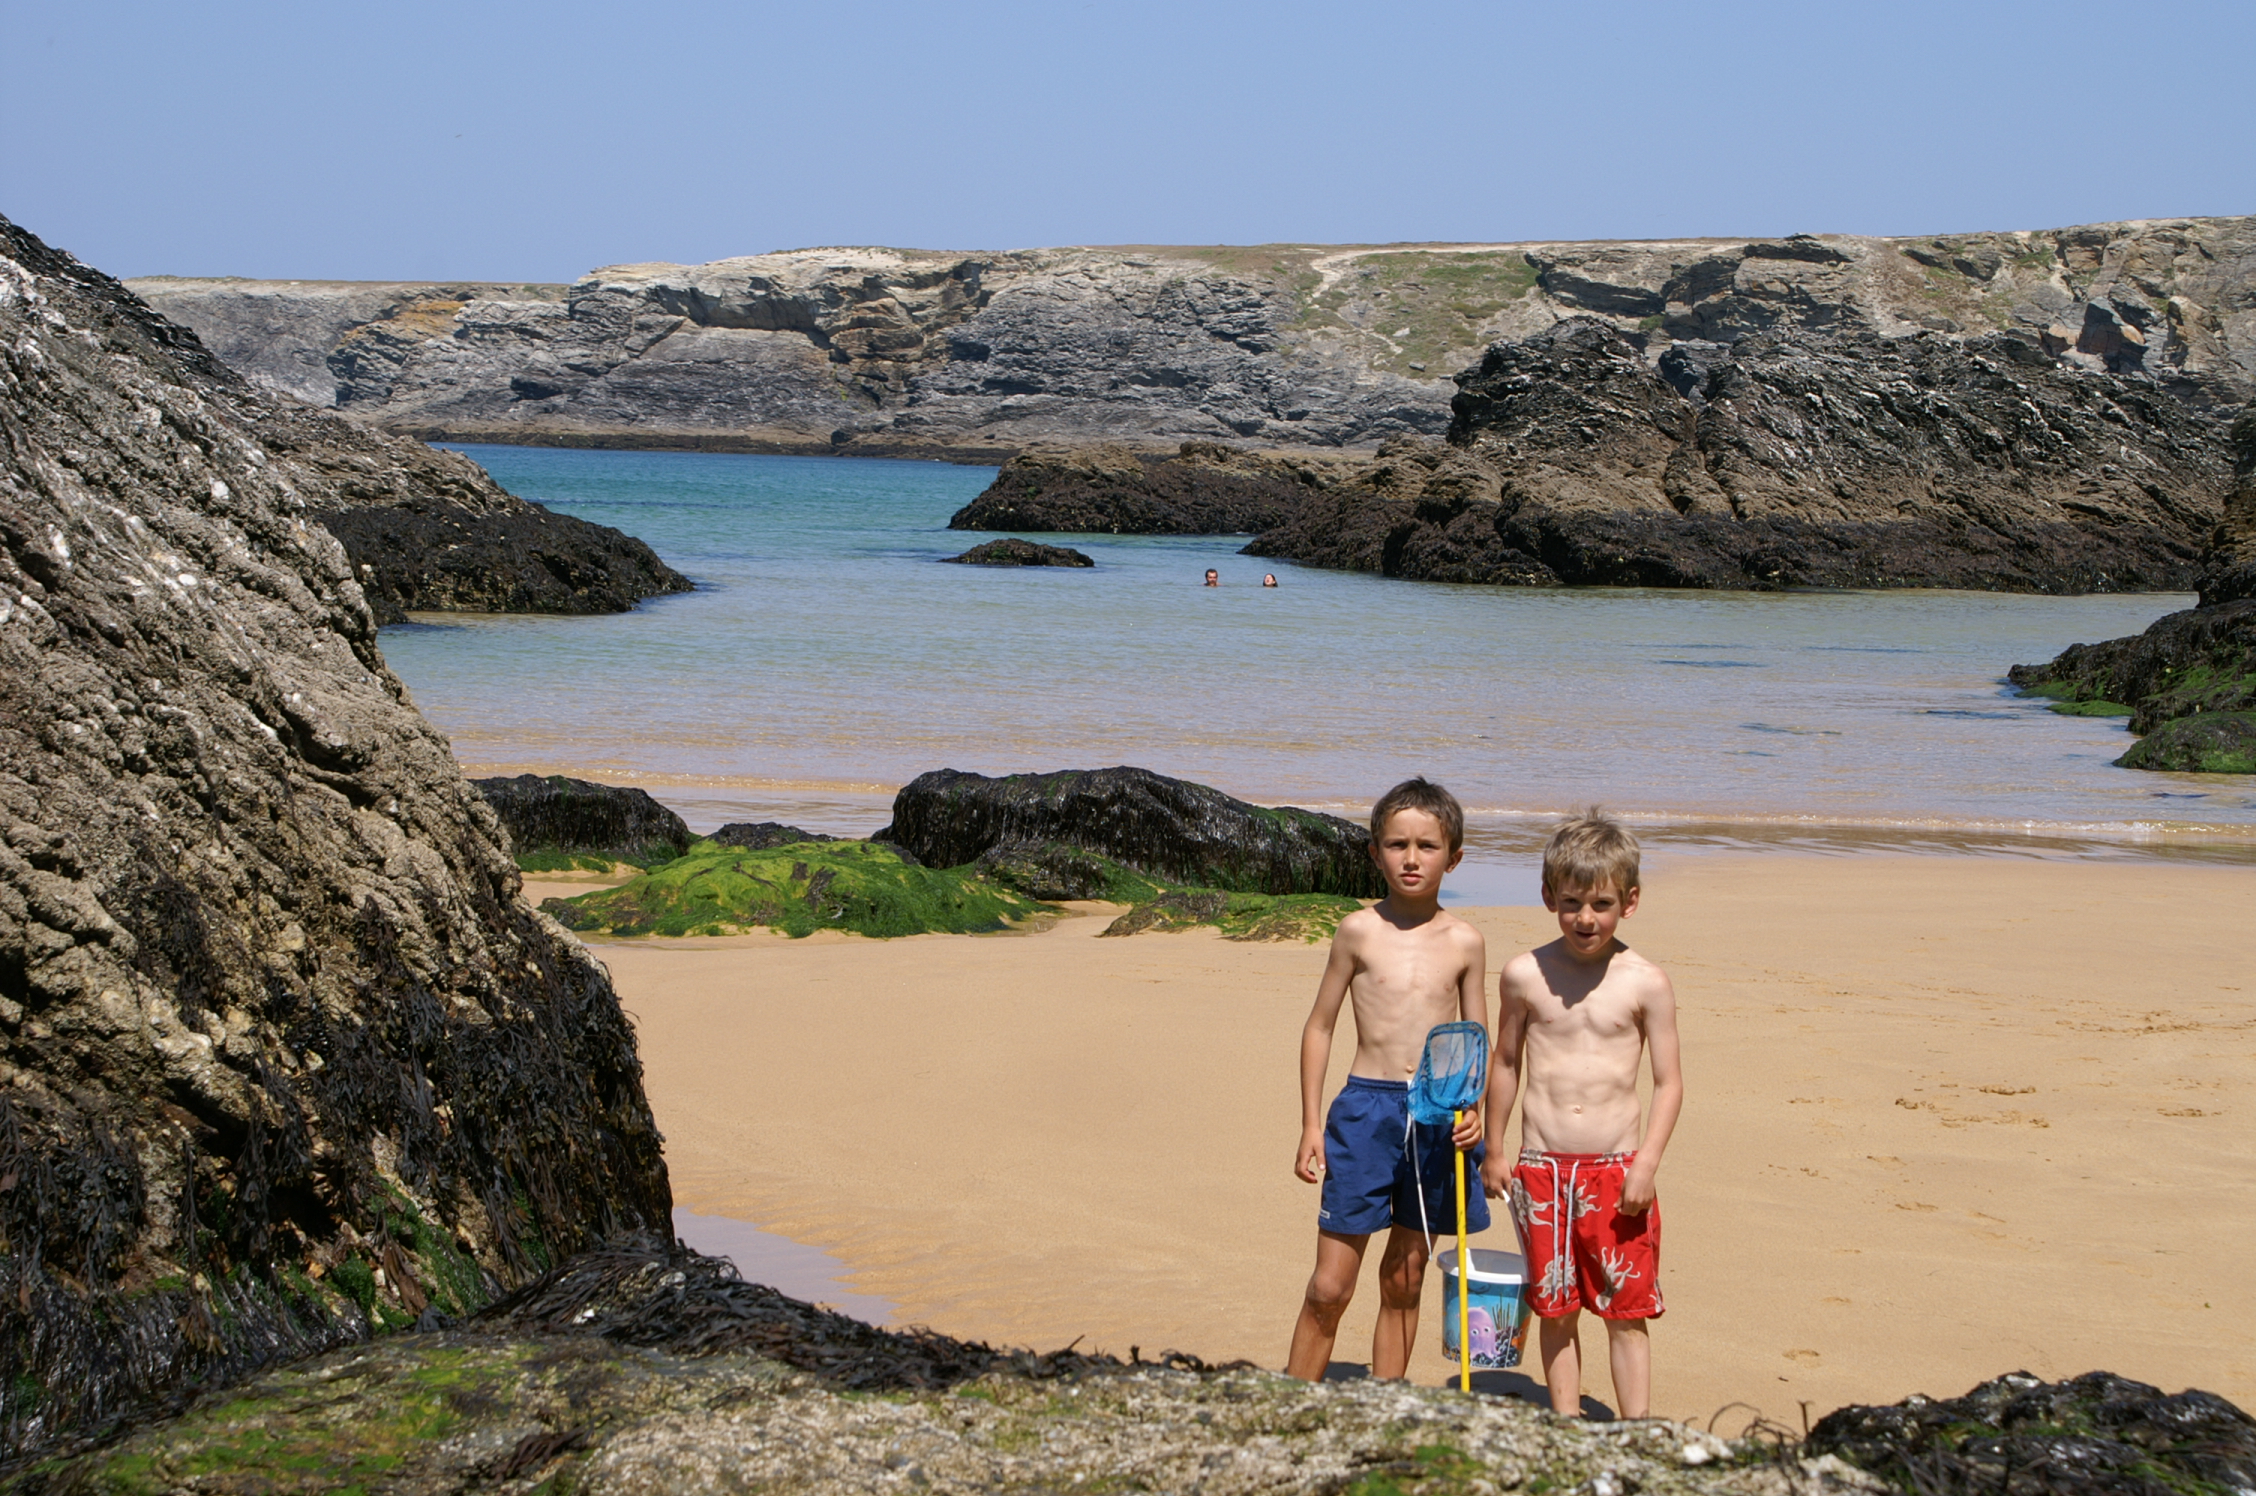
beach, sea, coast, rock, ocean, shore, lake, vacation, cliff, france, cove, bay, child, terrain, body of water, children, geology, enfant, cape, brittany, bretagne, morbihan, belleile